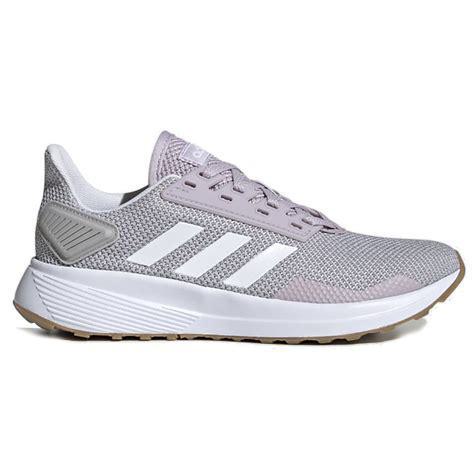
Brand: Adidas
Model: Duramo 9